Naanal (film)

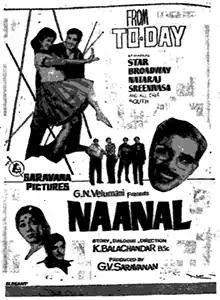
Theatrical release poster

Naanal ( cane) is a 1965 Indian Tamil-language crime comedy film, written and directed by K. Balachander. It is based on his play of the same name. The film stars R. Muthuraman, Major Sundarrajan, Srikanth, Sowcar Janaki, K. R. Vijaya and Nagesh. It was released on 24 December 1965 and failed at the box office.